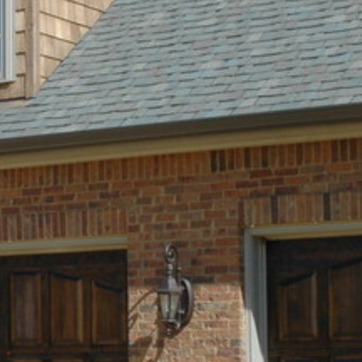
Material: brick